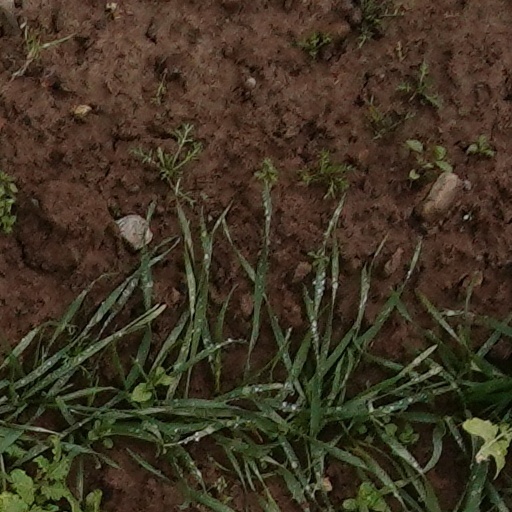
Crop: wheat